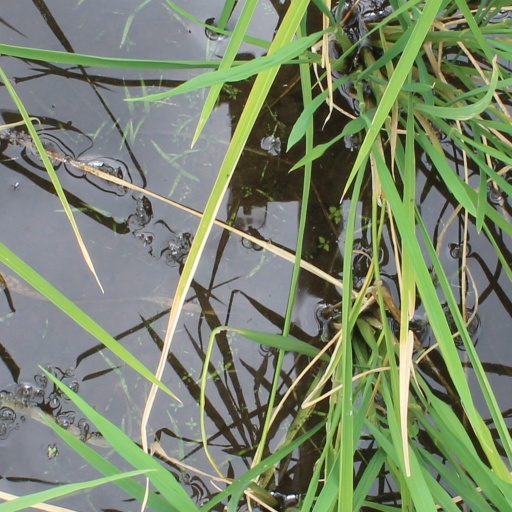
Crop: rice